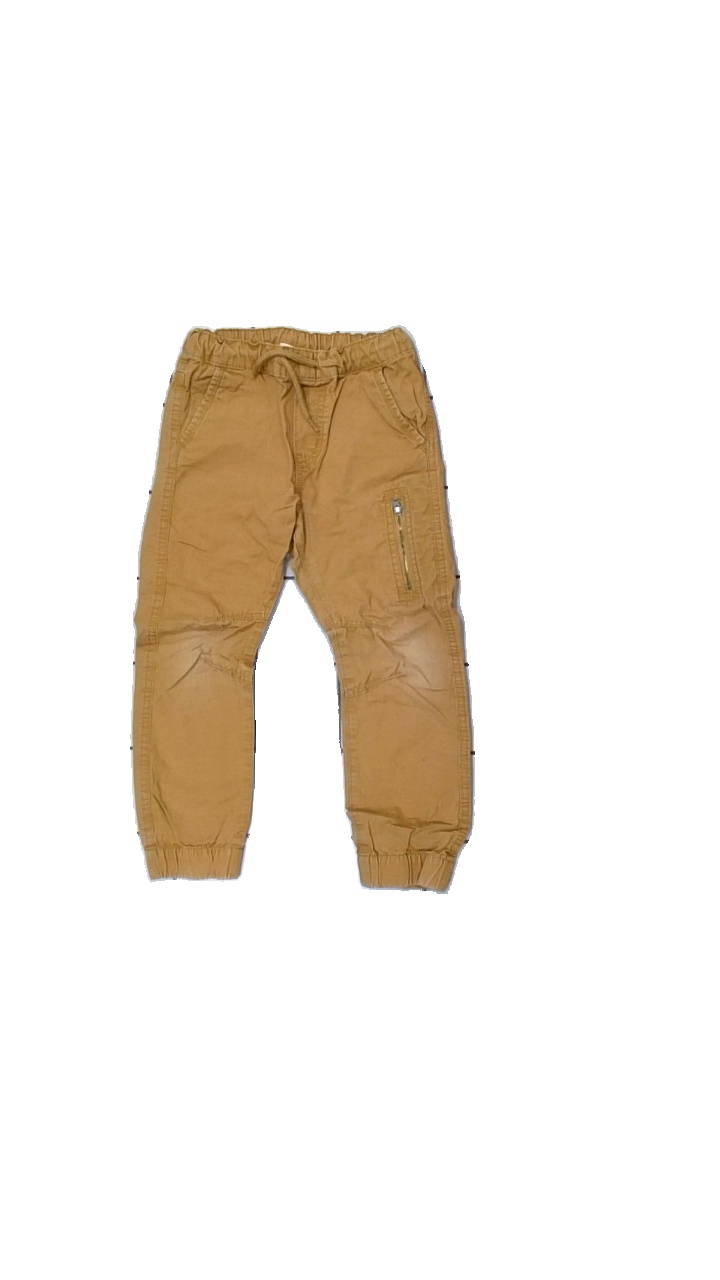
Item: Trousers (Ladies)
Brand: Kappahl
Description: byxor
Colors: Beige
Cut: Regular
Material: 100% bomull
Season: All
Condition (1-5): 2
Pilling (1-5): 5
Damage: urtvättat
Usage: Export
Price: <50